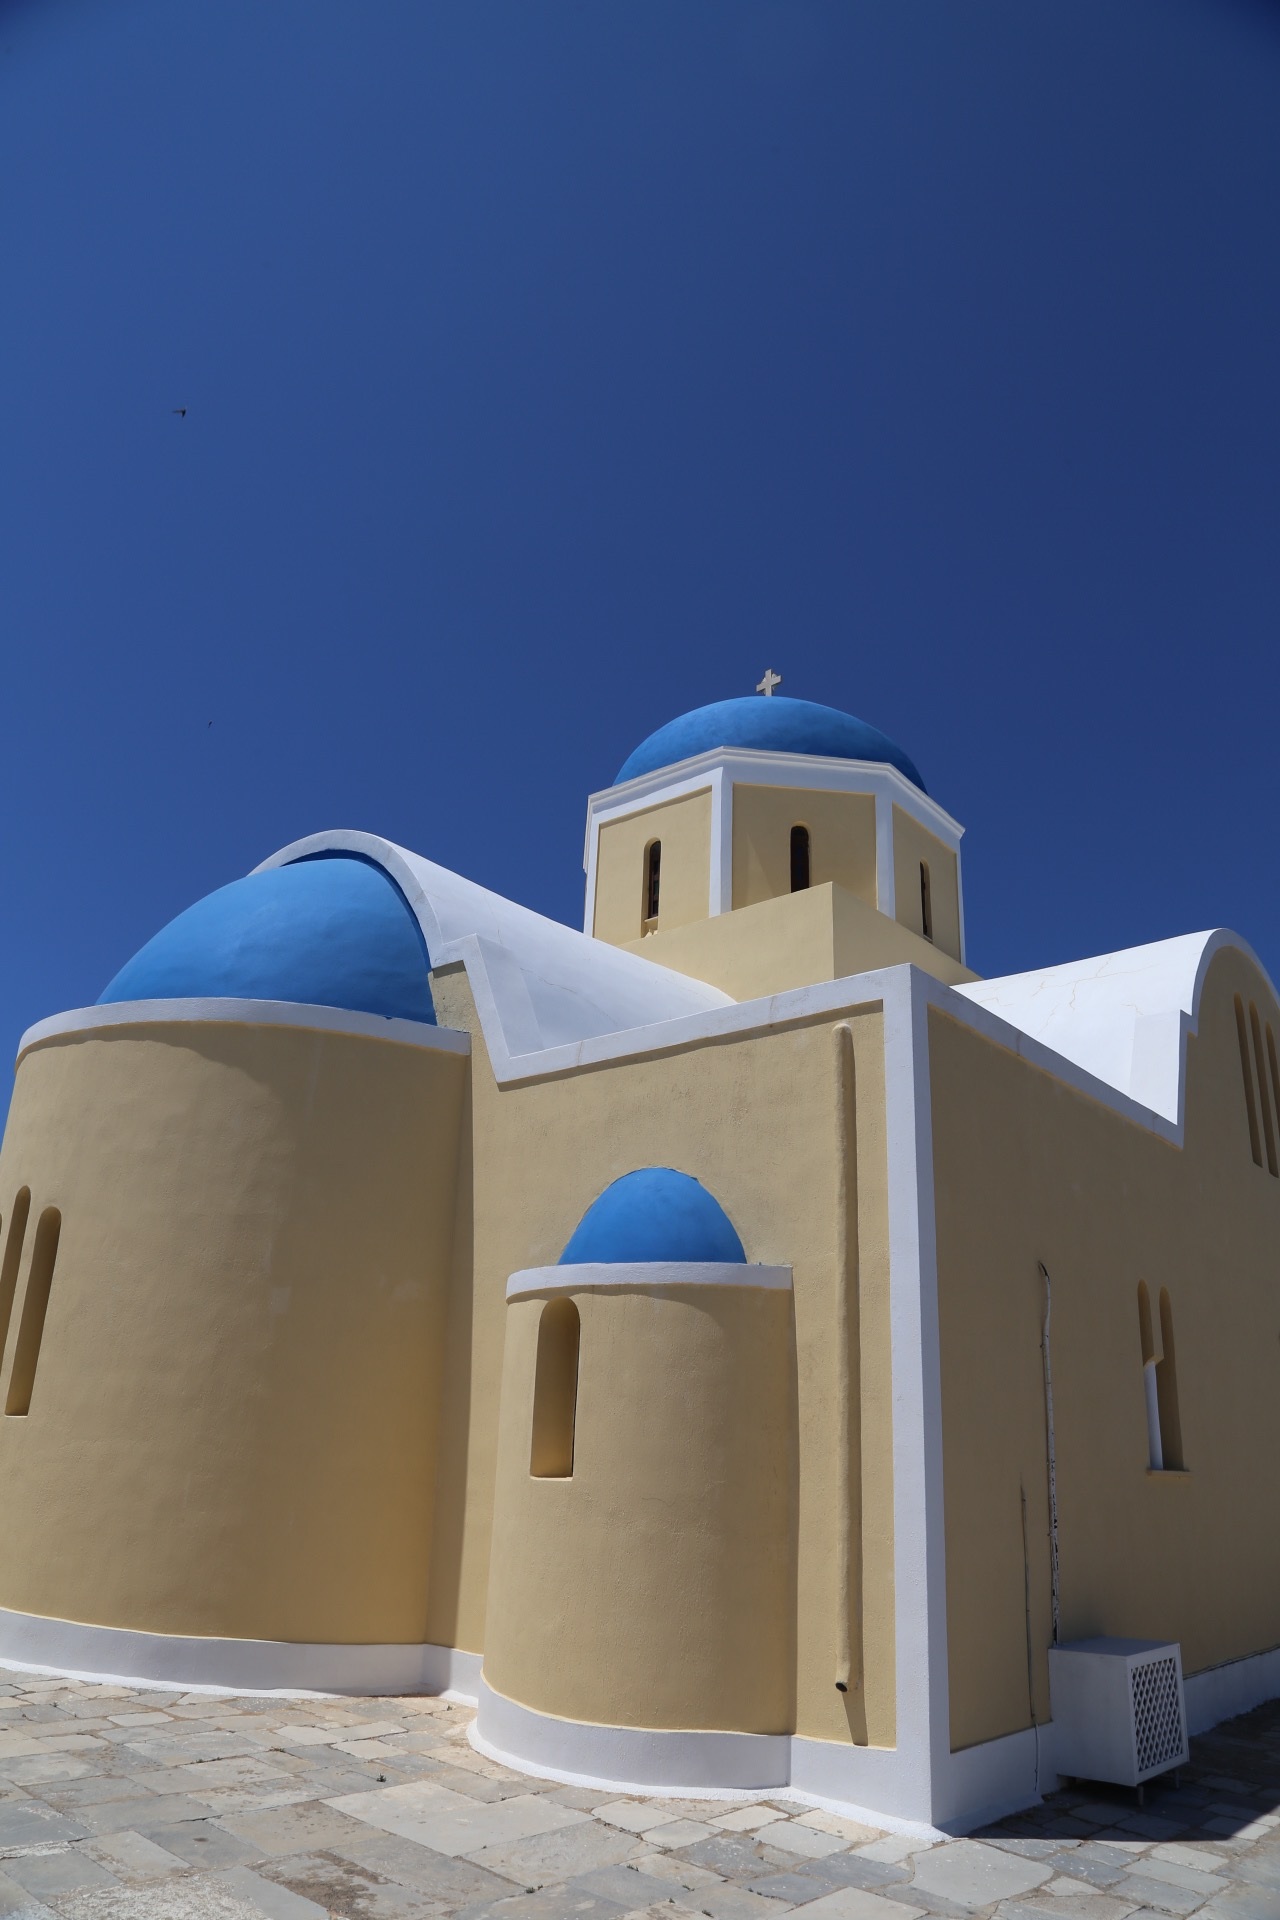
architecture, building, vacation, travel, greek, island, facade, blue, church, chapel, place of worship, observatory, santorini, greece, dome, oia